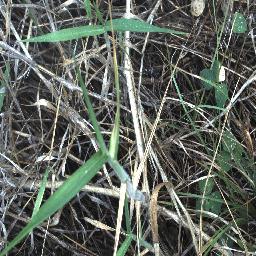
Label: negative